The King of Fighters XI

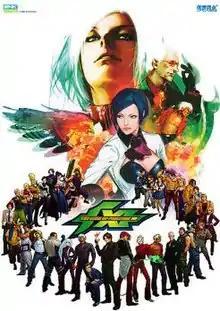
Arcade flyer for "The King of Fighters XI"

(KOF XI) is a 2005 2D fighting game produced by SNK Playmore. It is the eleventh installment in "The King of Fighters" series following "The King of Fighters 2003". Originally released as a coin-operated arcade game for the Atomiswave platform, a home version for the PlayStation 2 was released in Japan in 2006, followed by releases in the PAL region and North America in 2007. It is the second "The King of Fighters" game to not run on the Neo Geo following its predecessor, "The King of Fighters Neowave" and also the first major canonical entry to not be named after its year of release.